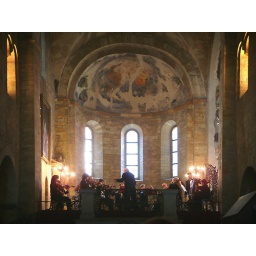
An amazing concert in a romesque church in Prague's castle district... ah, the memories.